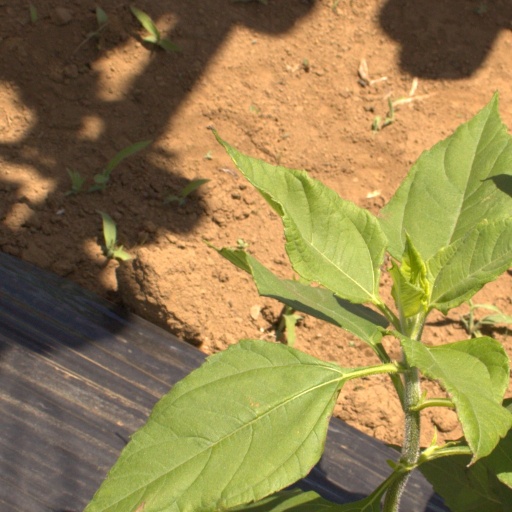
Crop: Jerusalem artichoke